Whiteparish

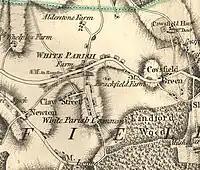
1773 map of Whiteparish

In the year 1278 the village was recorded as 'la Whytechyrche'. In 1291 the name 'Album Monasterium' (White Monastery/Religious Building) was seen, maybe referring to a church in light-coloured or whitewashed stone. The English name 'Whiteparish' was first seen in 1319.